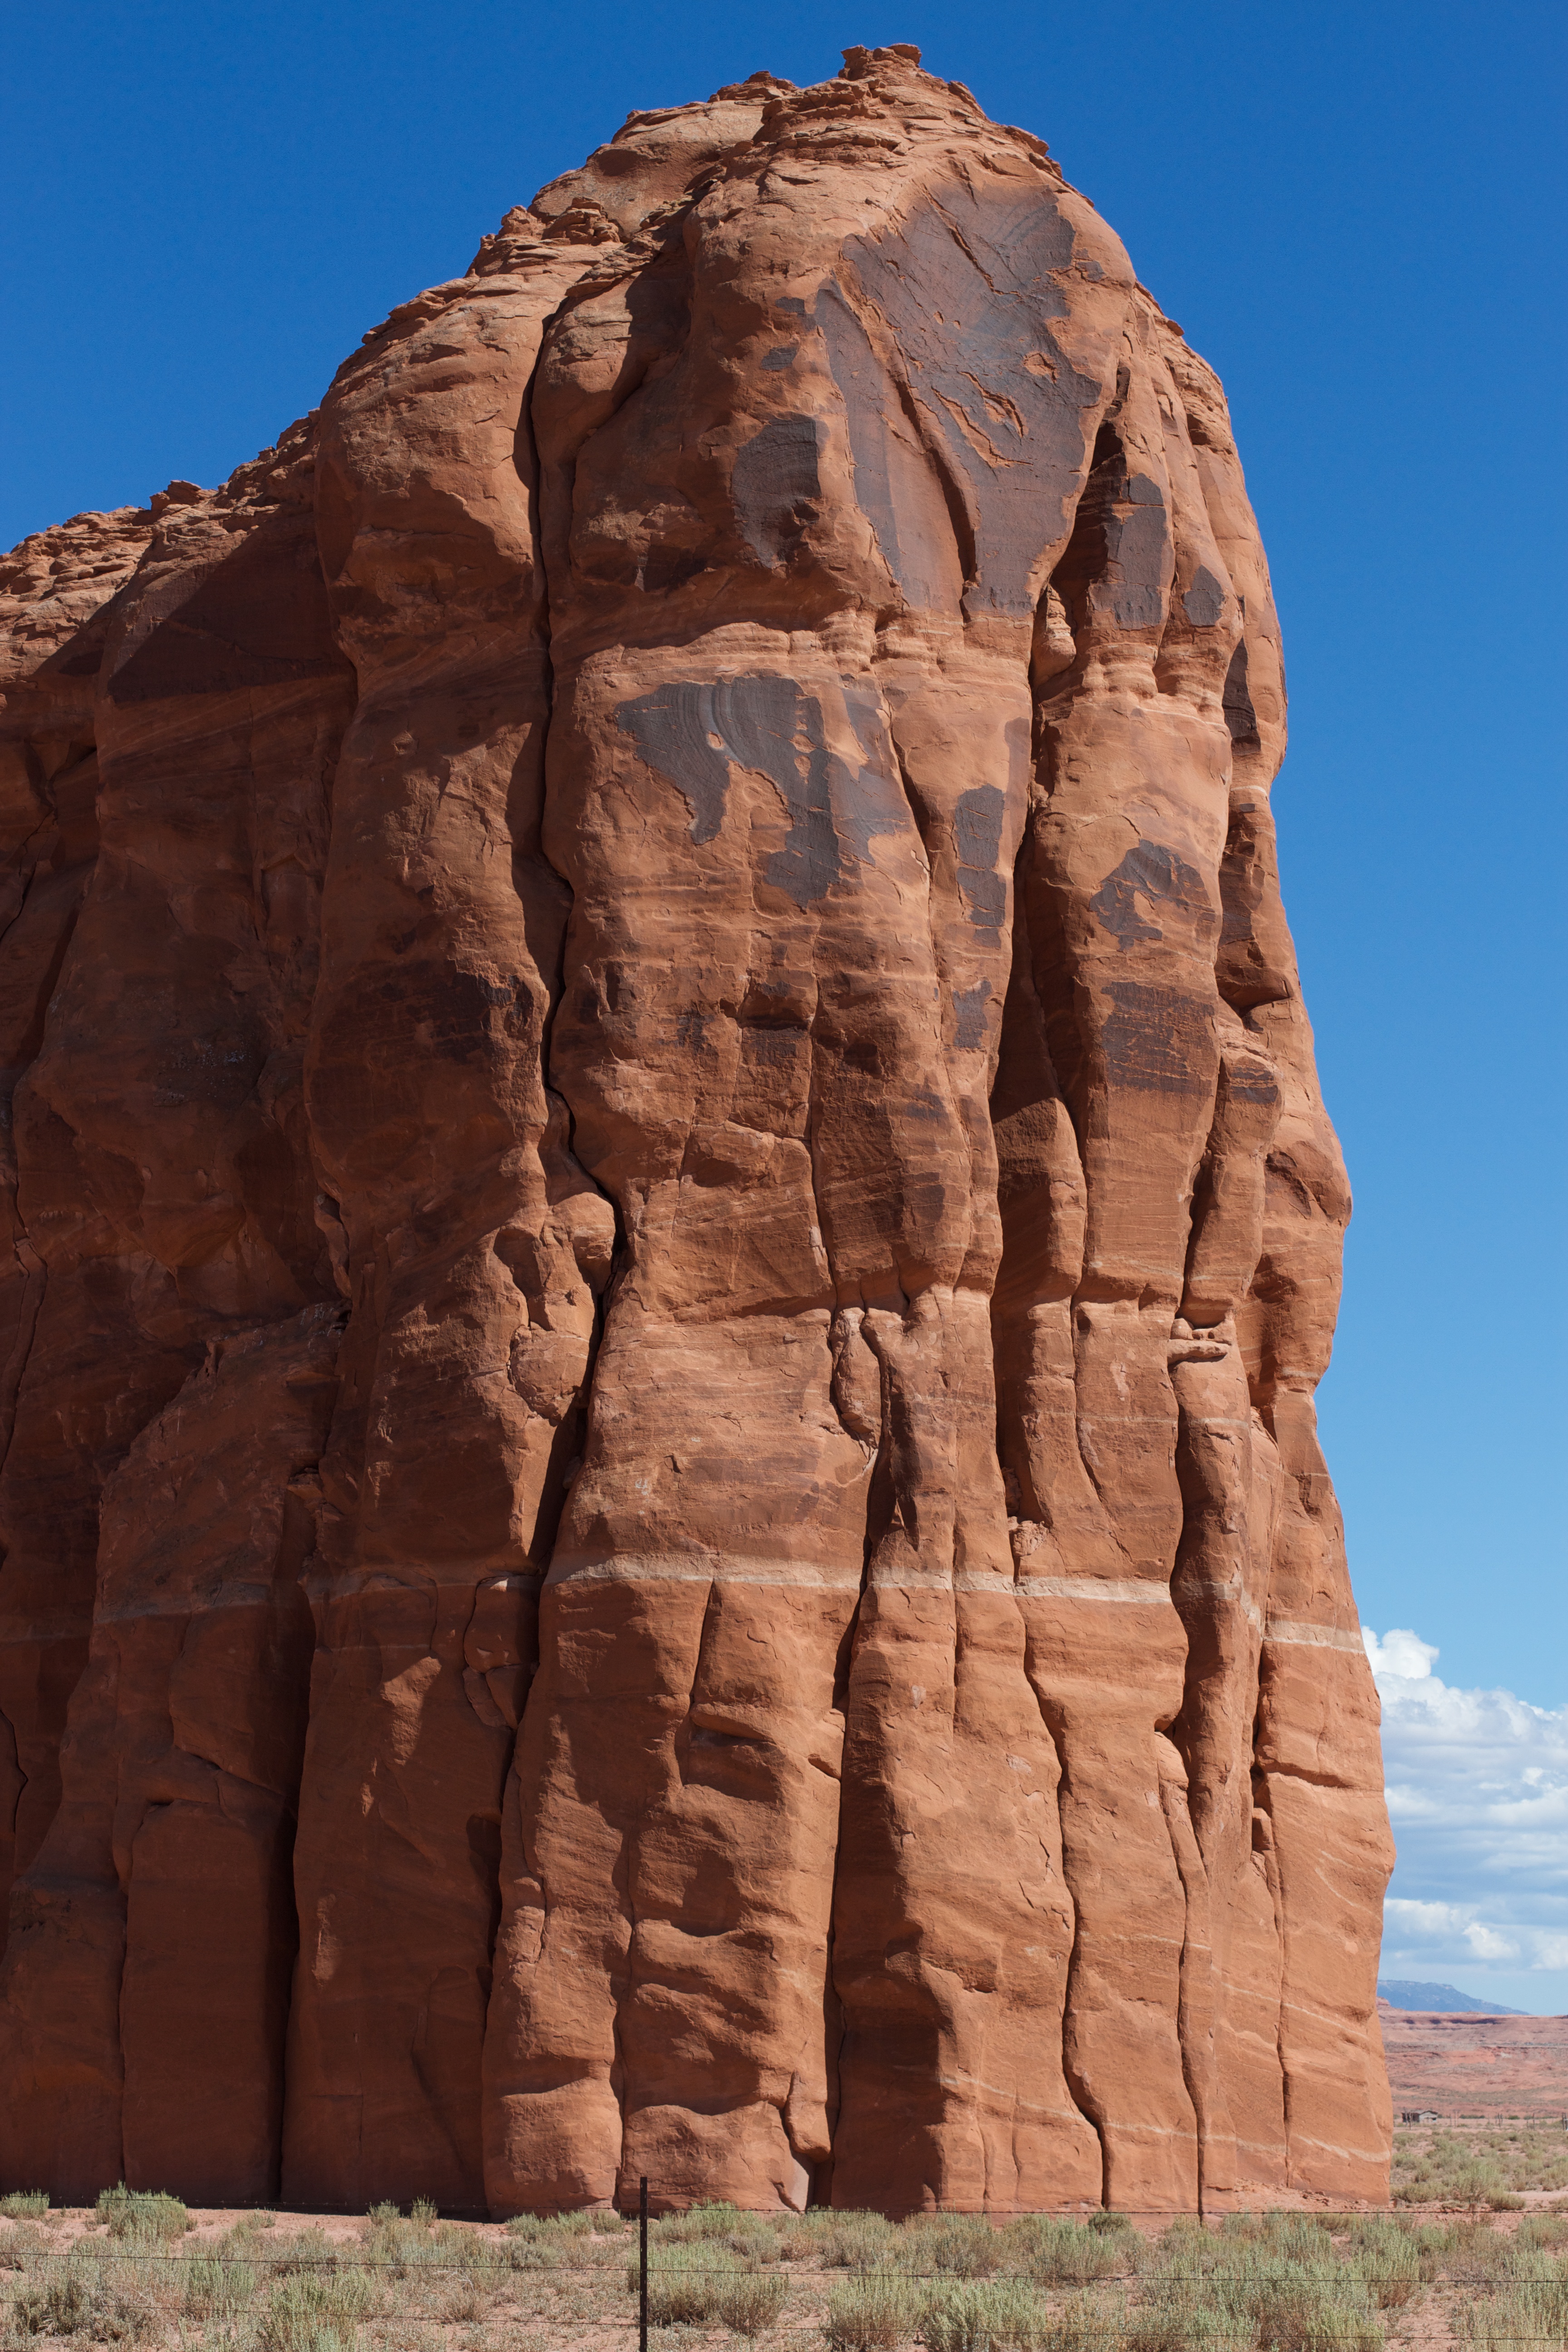
rock, architecture, valley, monument, formation, arch, canyon, terrain, material, geology, temple, badlands, wadi, butte, monolith, landform, ancient history